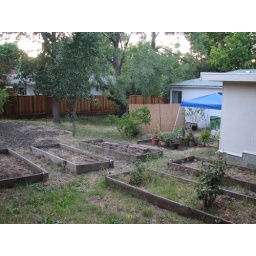
We may plant in the boxes next spring...